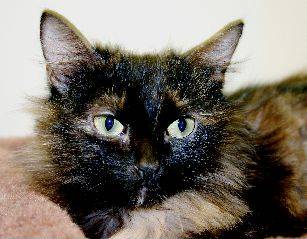
Label: cat